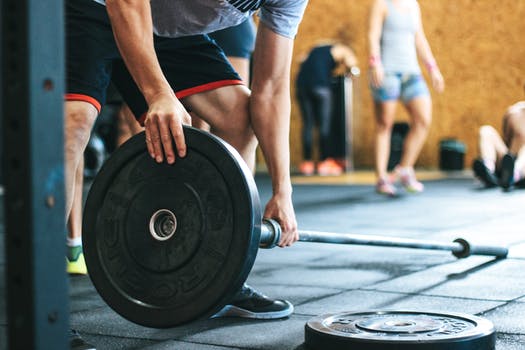
Label: No Watermark